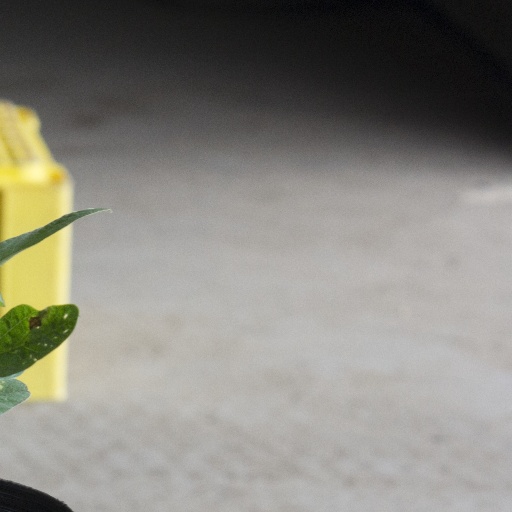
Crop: soybean